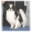
Label: dog